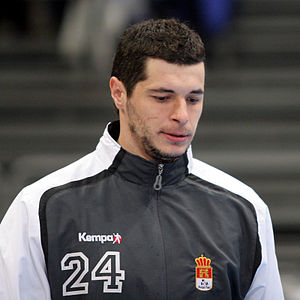
Alberto Entrerríos
Alberto Entrerríos Rodríguez er en spansk håndboldspiller, der til dagligt spiller for den spanske ligaklub BM Ciudad Real. Han har tidligere spillet for de andre spanske klubber Ademar León og FC Barcelona. I 2008 vandt han Champions League med Ciudad Real.